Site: brandenburg
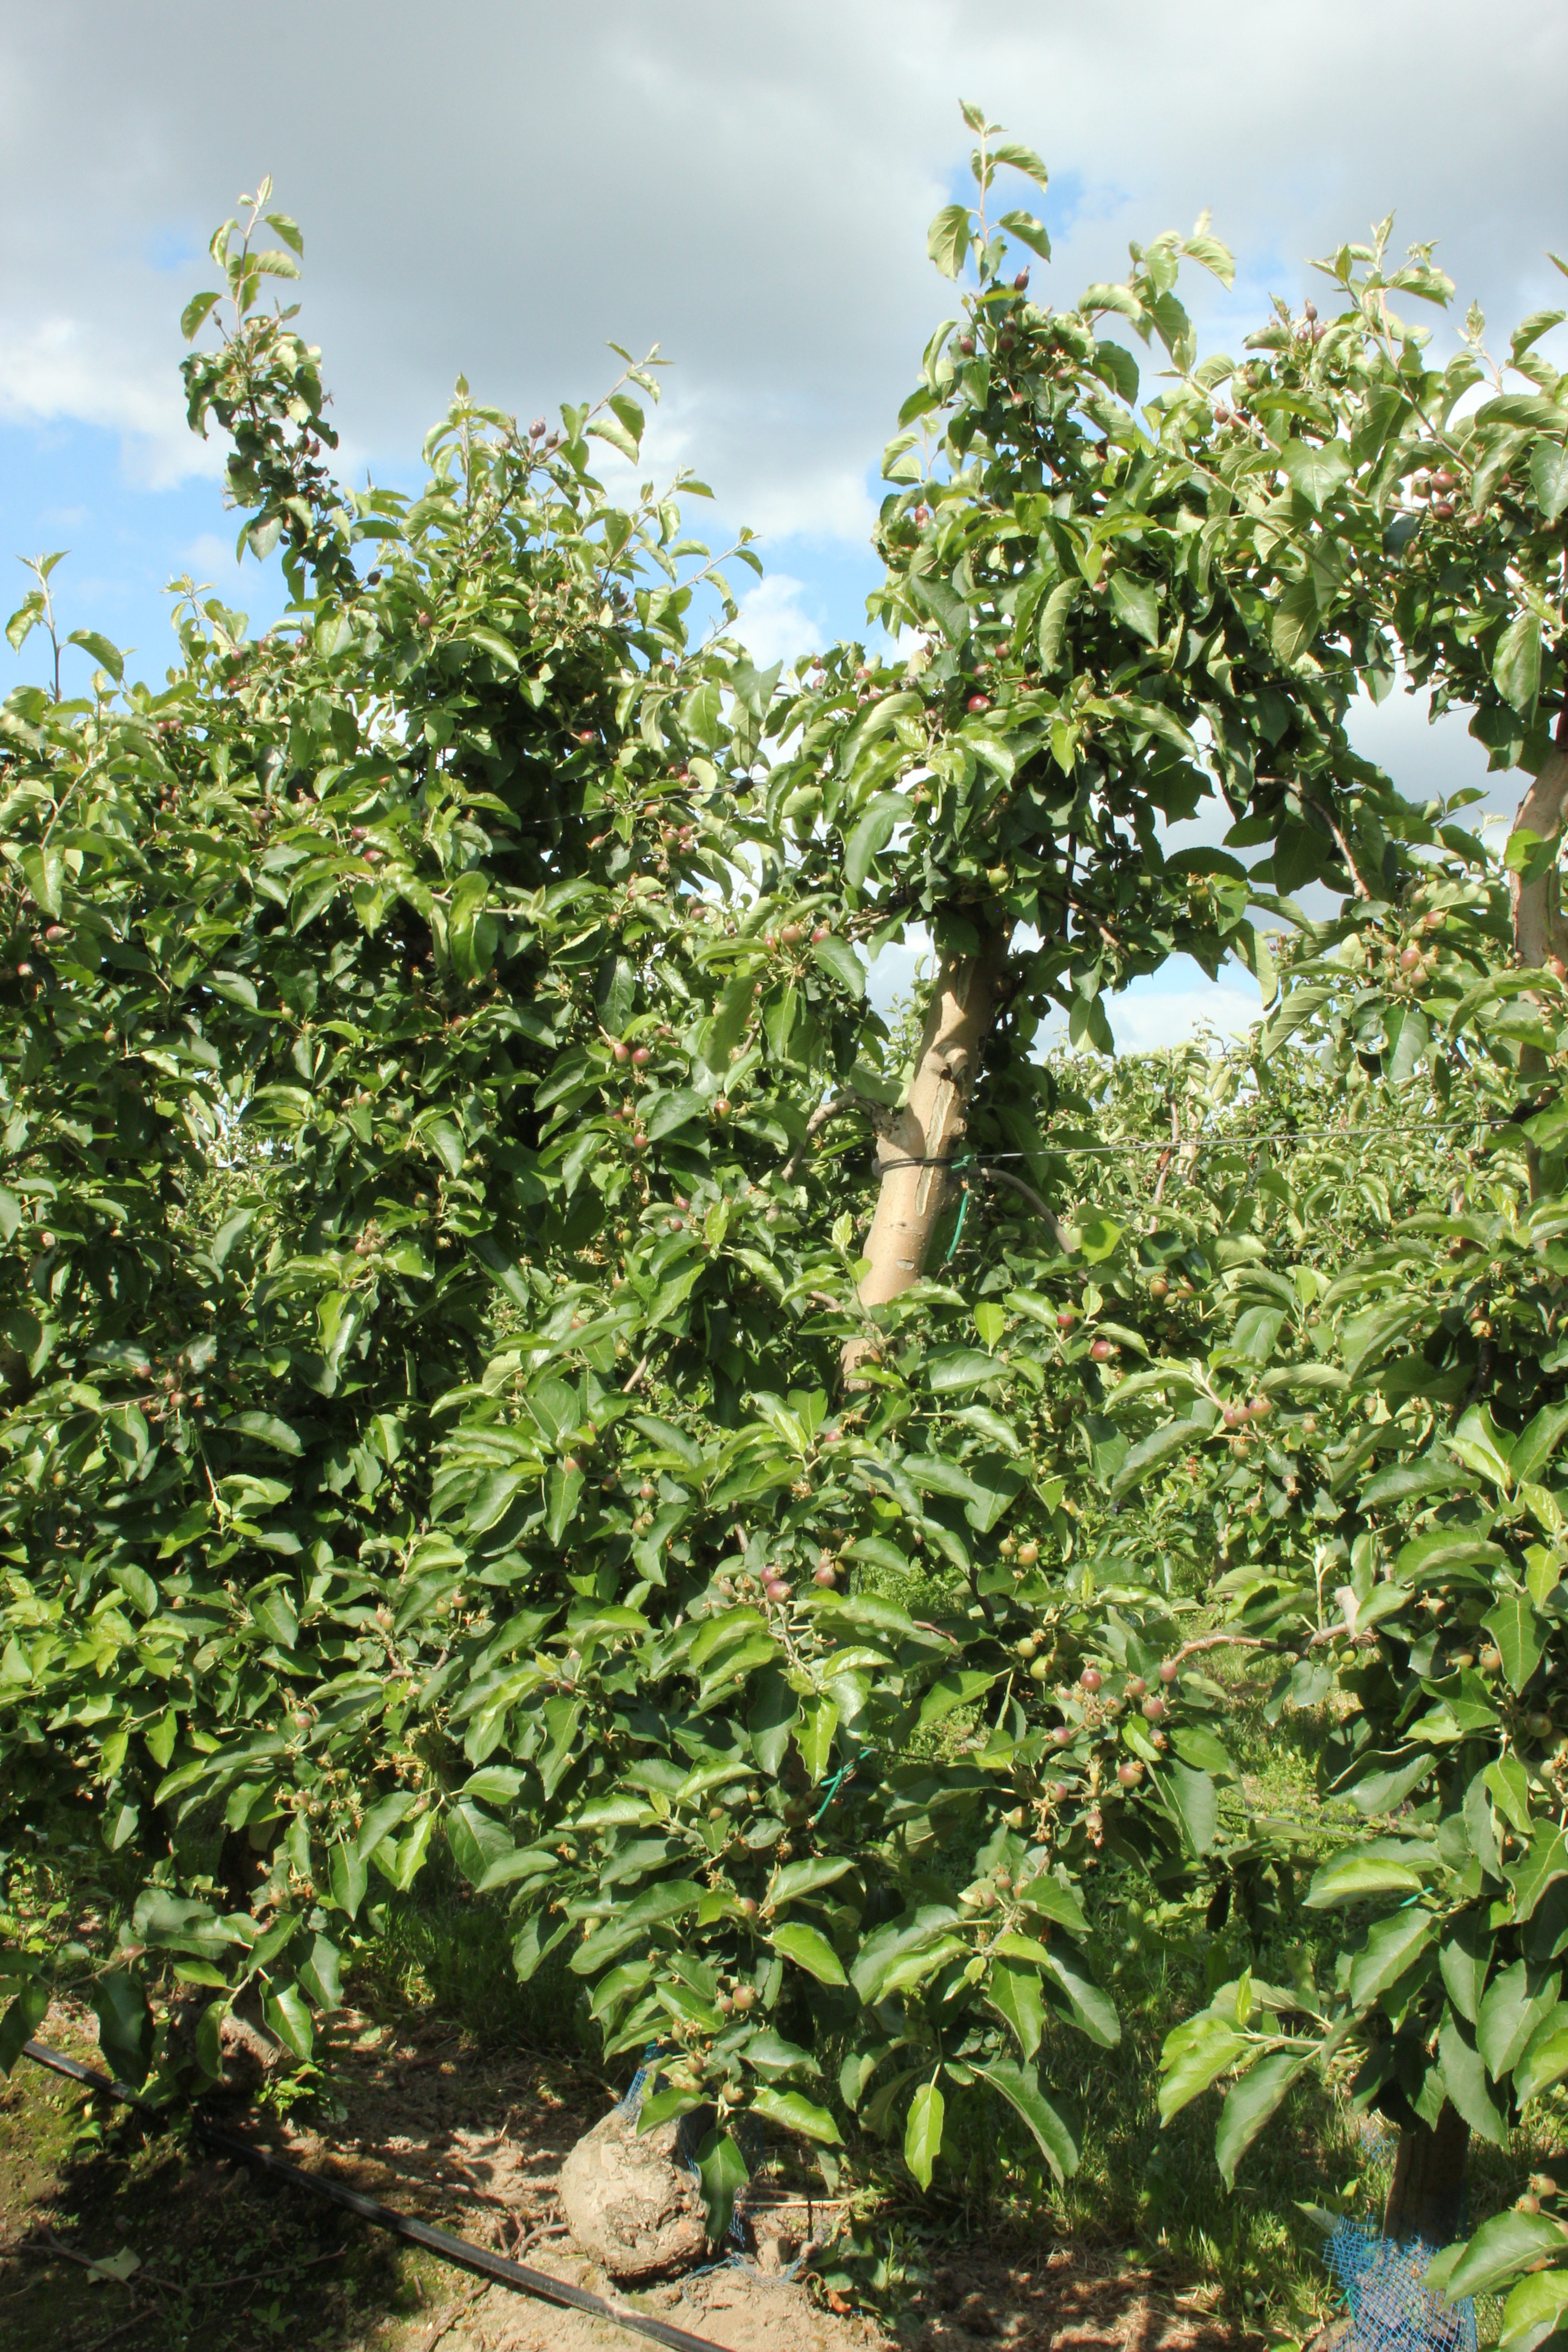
Growth stage (BBCH 72): Development of fruit